Lakers–Clippers rivalry

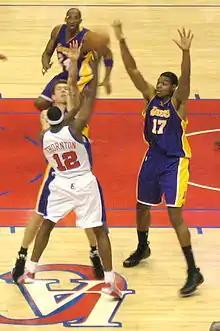
The Lakers' Luke Walton and Andrew Bynum (No. 17) guard the Clippers' Al Thornton (12) in 2009.

The Lakers–Clippers rivalry is a National Basketball Association (NBA) rivalry between the Los Angeles Lakers and Los Angeles Clippers. The two Pacific Division teams both play their home games in the Greater Los Angeles area, thus inspiring their matchups to sometimes be called the "Battle of L.A." The Lakers originally relocated from Minneapolis in 1960, while the Clippers moved from San Diego in 1984 after previously moving to San Diego from Buffalo, New York, while going away from the original Buffalo Braves name in 1978. While Los Angeles fans have historically favored the Lakers, the Clippers have sold out or filled capacity for every home game at Staples Center since Feb. 2011 and entered the 2016–17 season with the sixth-longest active sellout streak in the NBA, which continued up until the COVID-19 pandemic. The Lakers have won 12 of their 17 NBA championships since moving to Los Angeles. Meanwhile, the Clippers are the oldest franchise in North American professional sports to have never appeared in a championship game. Some contended that the term "rivalry" was inaccurate due to the Lakers historical success and the Clippers historical lack of success. In the 2012–13 season, the Clippers won the first of six straight season series against the Lakers.